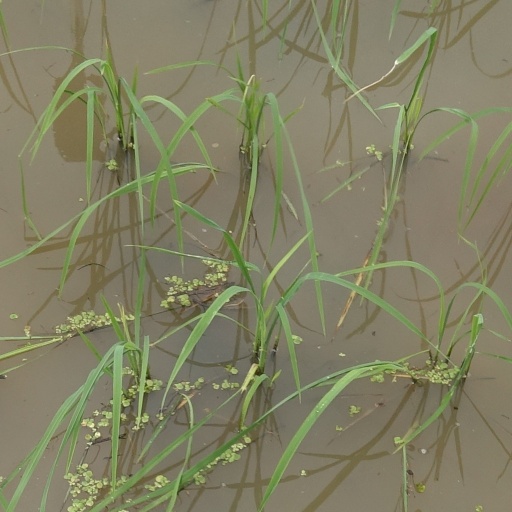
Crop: rice